Dean of Bradford

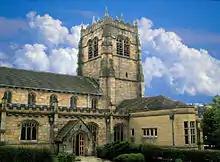
Bradford Cathedral

The Dean of Bradford is the head and chair of the chapter of canons, the ruling body of Bradford Cathedral. The dean and chapter are based at the "Cathedral Church of St Peter" in Bradford. Before 2000 the post was designated as a provost, which was then the equivalent of a dean at most English cathedrals. The cathedral is one of three co-equal mother churches of the Diocese of Leeds and a seat of the Bishop of Leeds; until 2014 it was the mother church of the now-defunct Diocese of Bradford and as such the seat of the diocesan Bishop of Bradford.